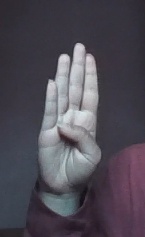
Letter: kaaf